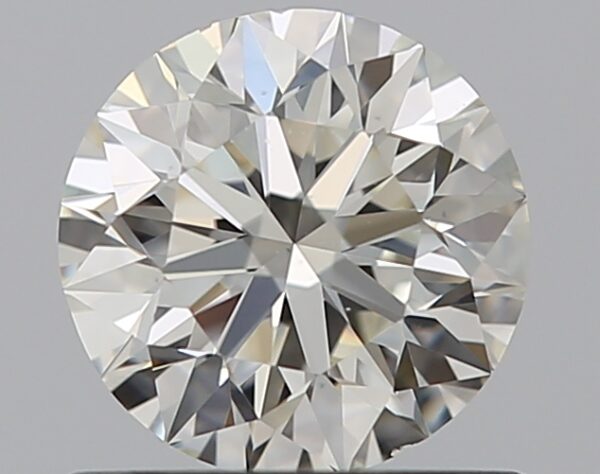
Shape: round
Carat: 0.7
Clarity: VS2
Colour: I
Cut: EX
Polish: EX
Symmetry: EX
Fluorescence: F
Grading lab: GIA
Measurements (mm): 5.62 x 5.66 x 3.57